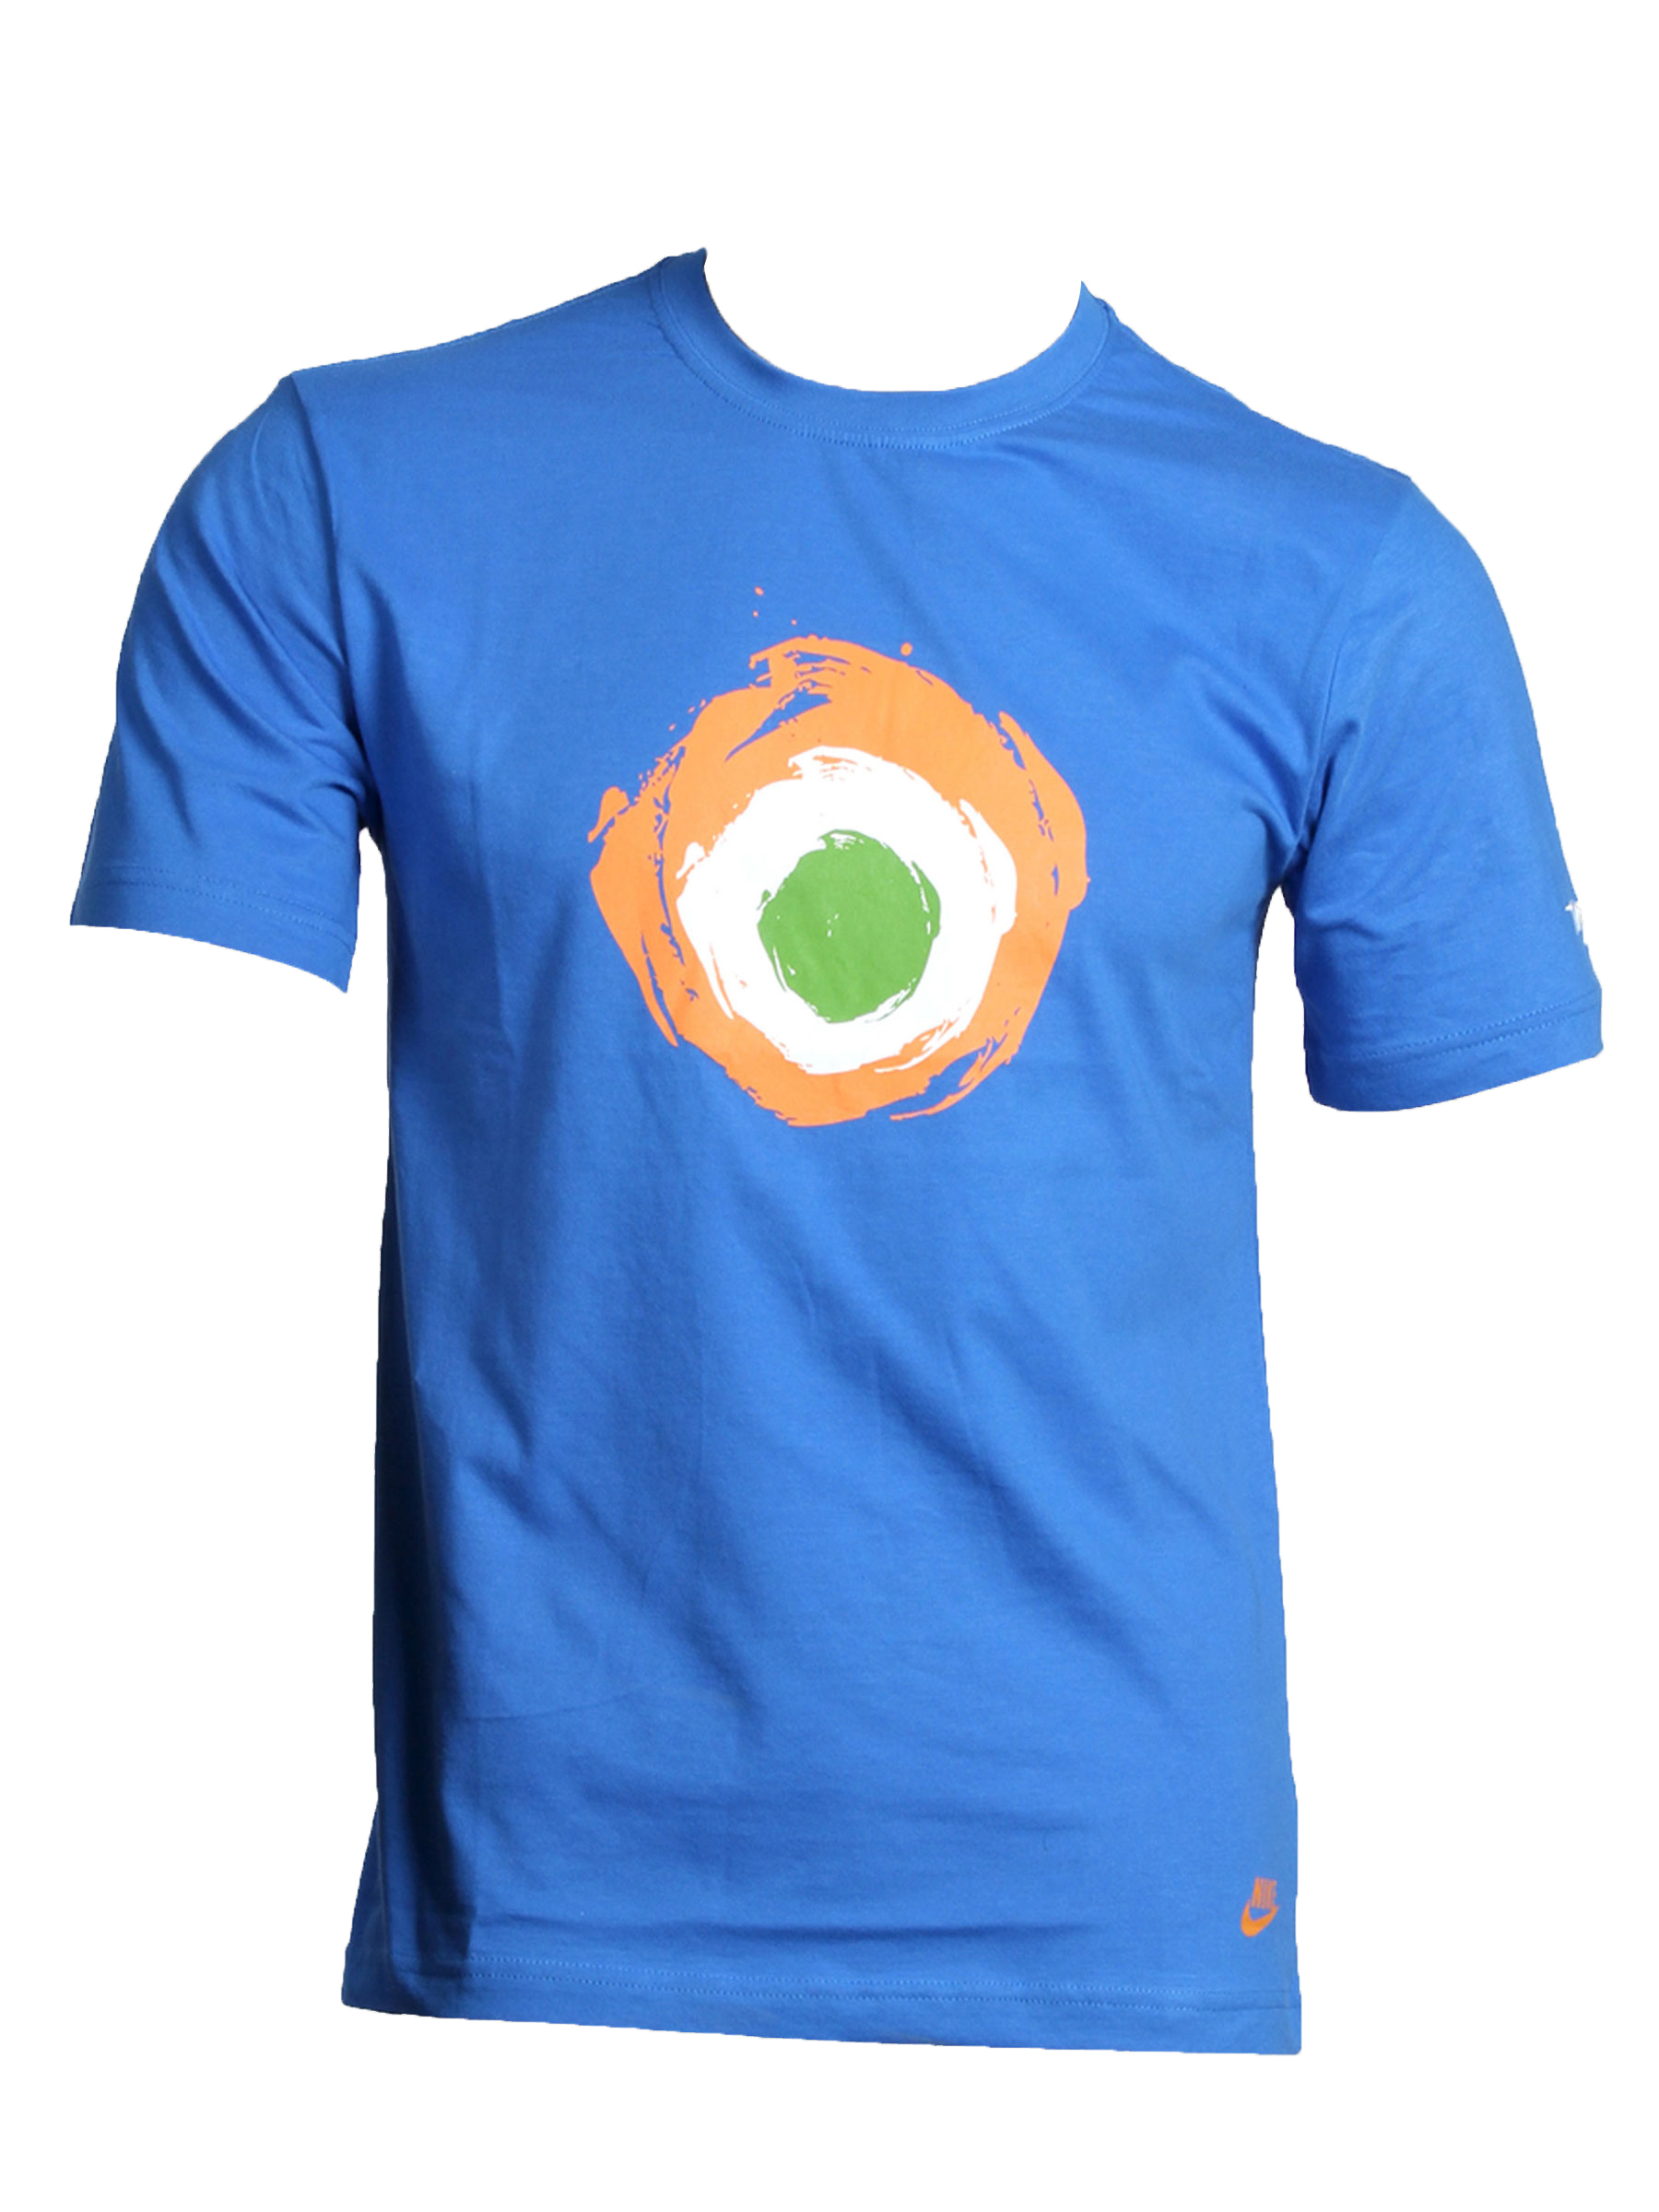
Nike Men's Bleed blue India Colors T-shirt
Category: Apparel / Topwear / Tshirts
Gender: Men
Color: Blue
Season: Fall 2010
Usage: Sports